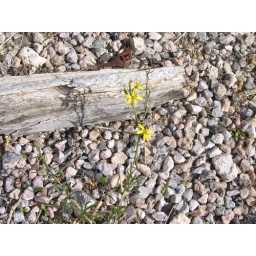
Once in a green time a flower